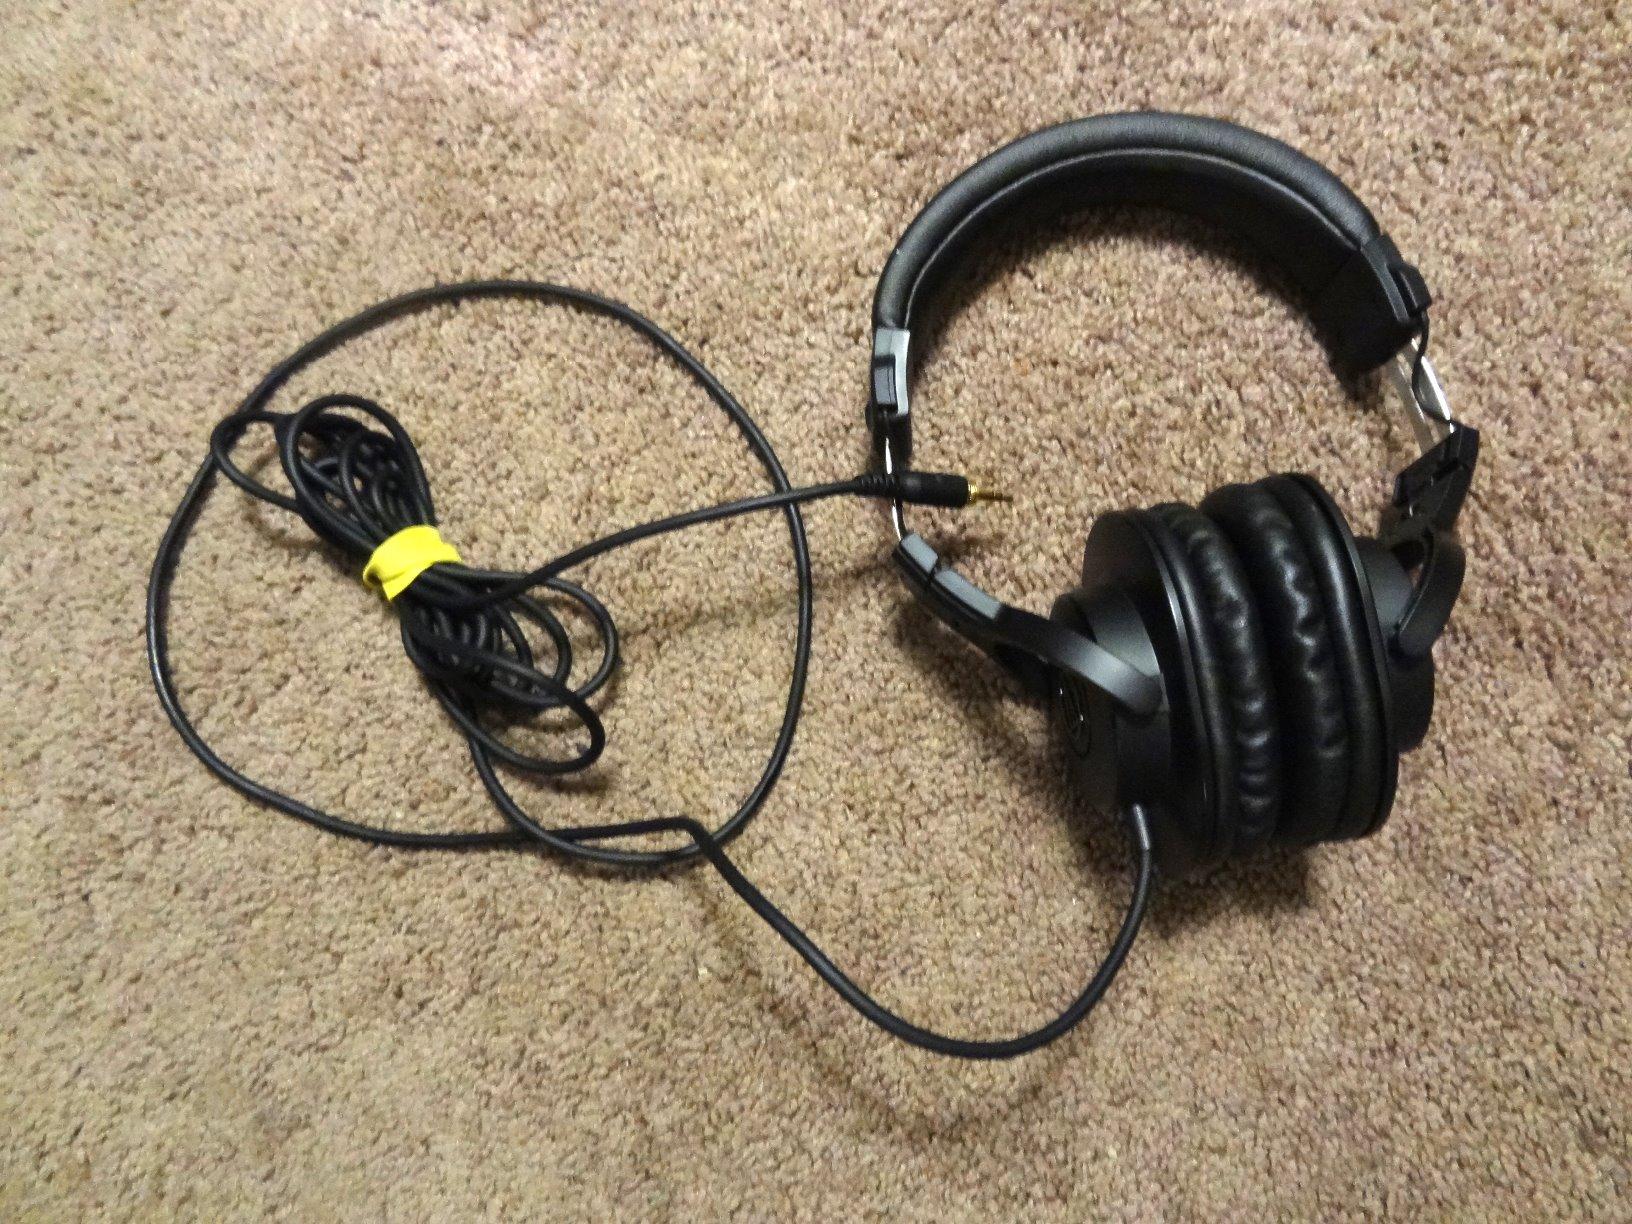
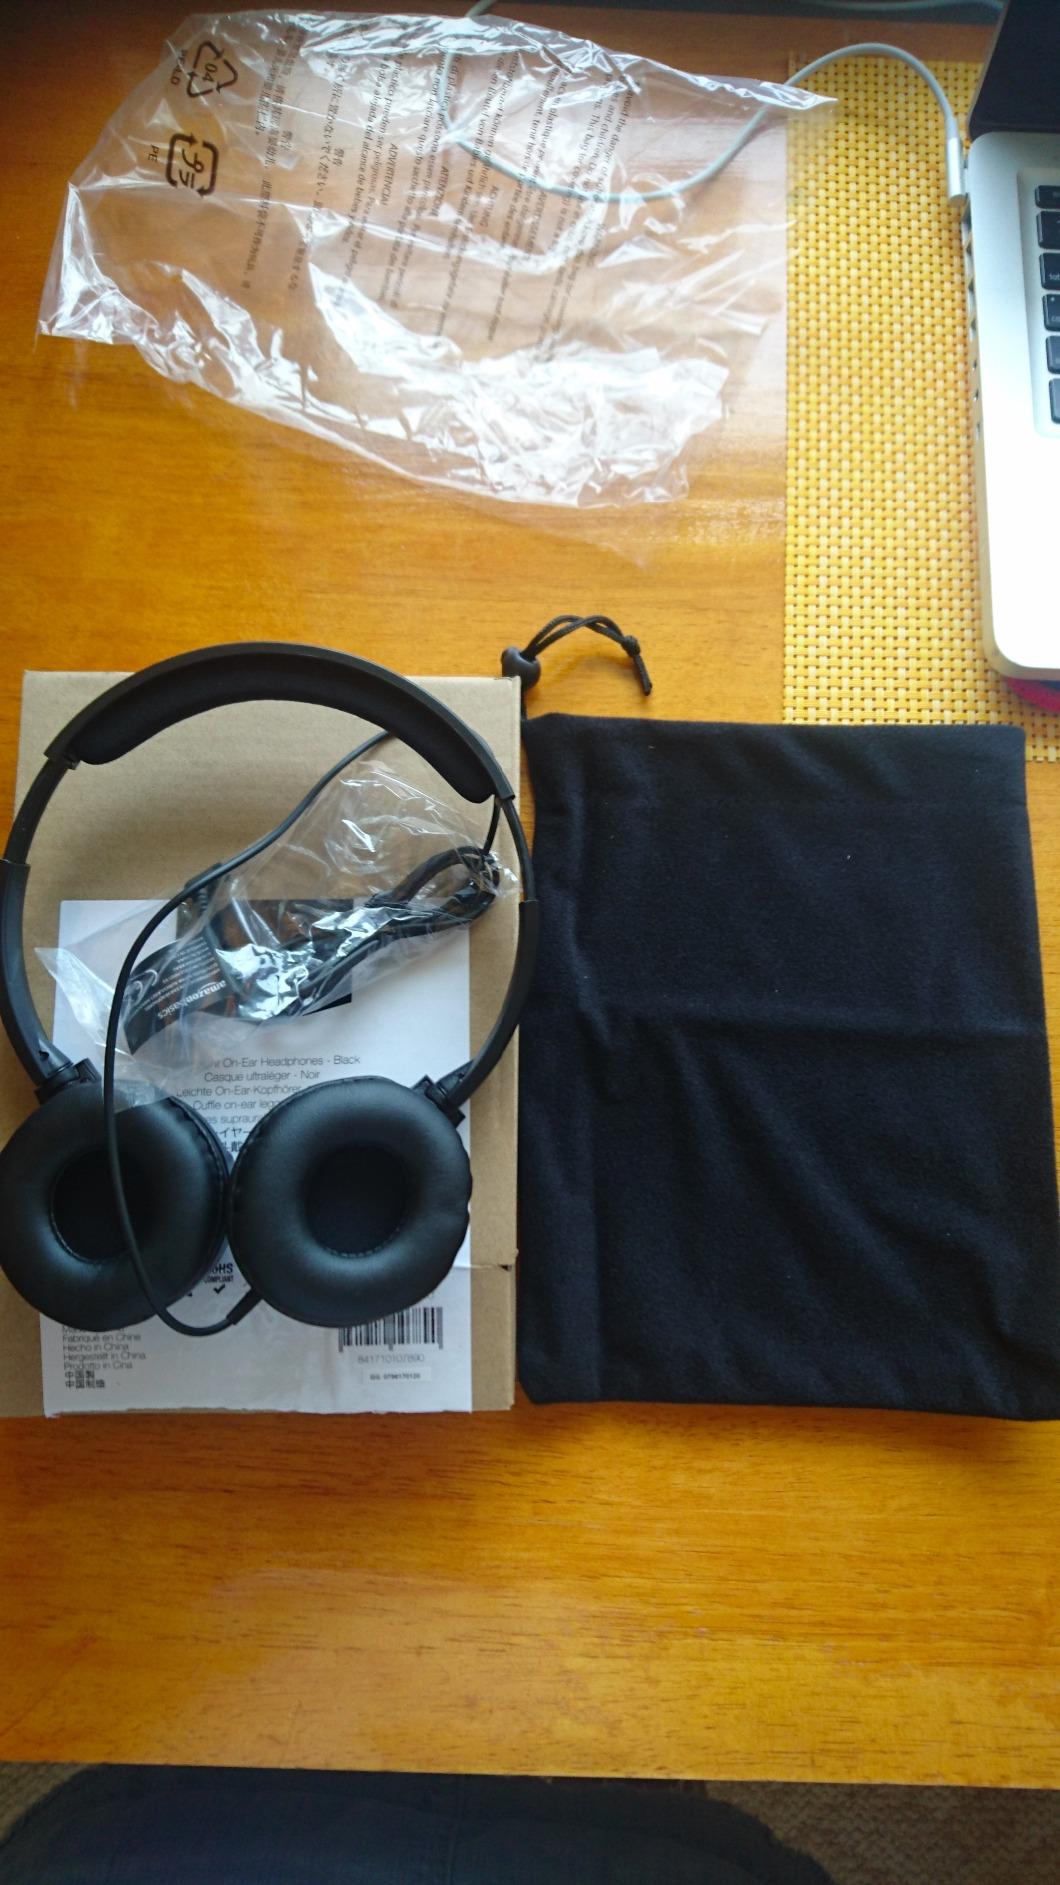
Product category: headphones
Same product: no